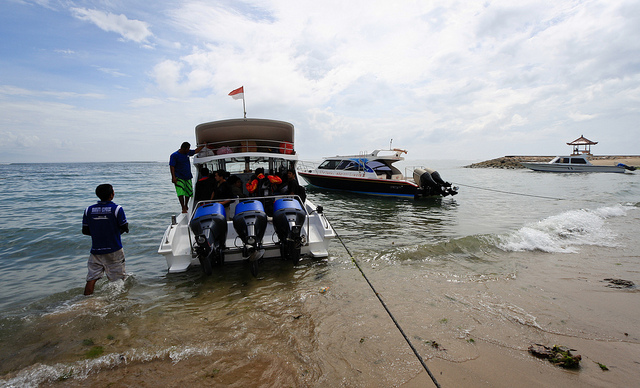
Several boats in the ocean near a boat ramp

Some people that are on a boat in the water.

The two boats are in the water next to the shore, with one man walking toward a boat.